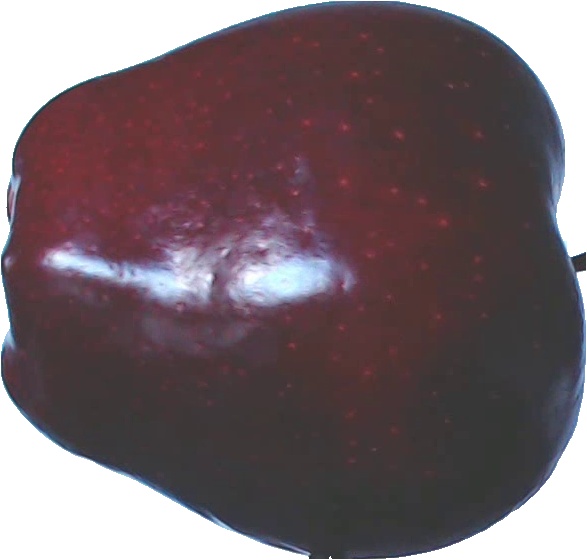
Label: apple_red_delicios_1